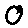
Label: 0